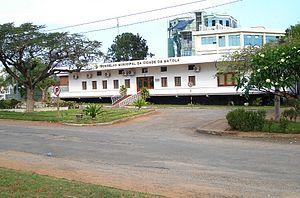
Matola est une ville du Mozambique et la capitale de la province de Maputo. Elle est située immédiatement à l'ouest de la capitale du Mozambique, Maputo, dont elle constitue une banlieue. Sa population s'élevait à 675 422 habitants en 2007.